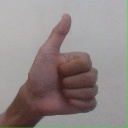
अक्षर: थ